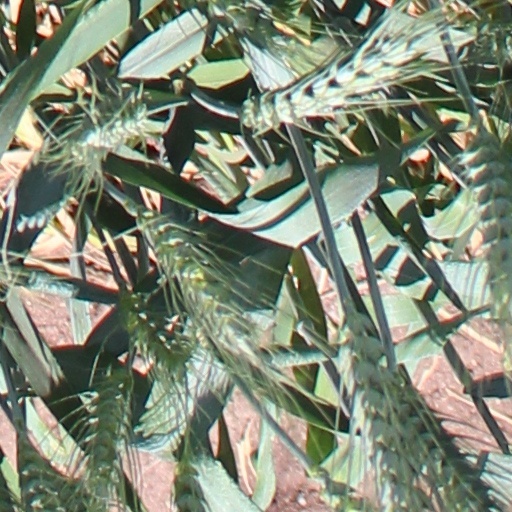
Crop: wheat